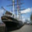
Label: ship